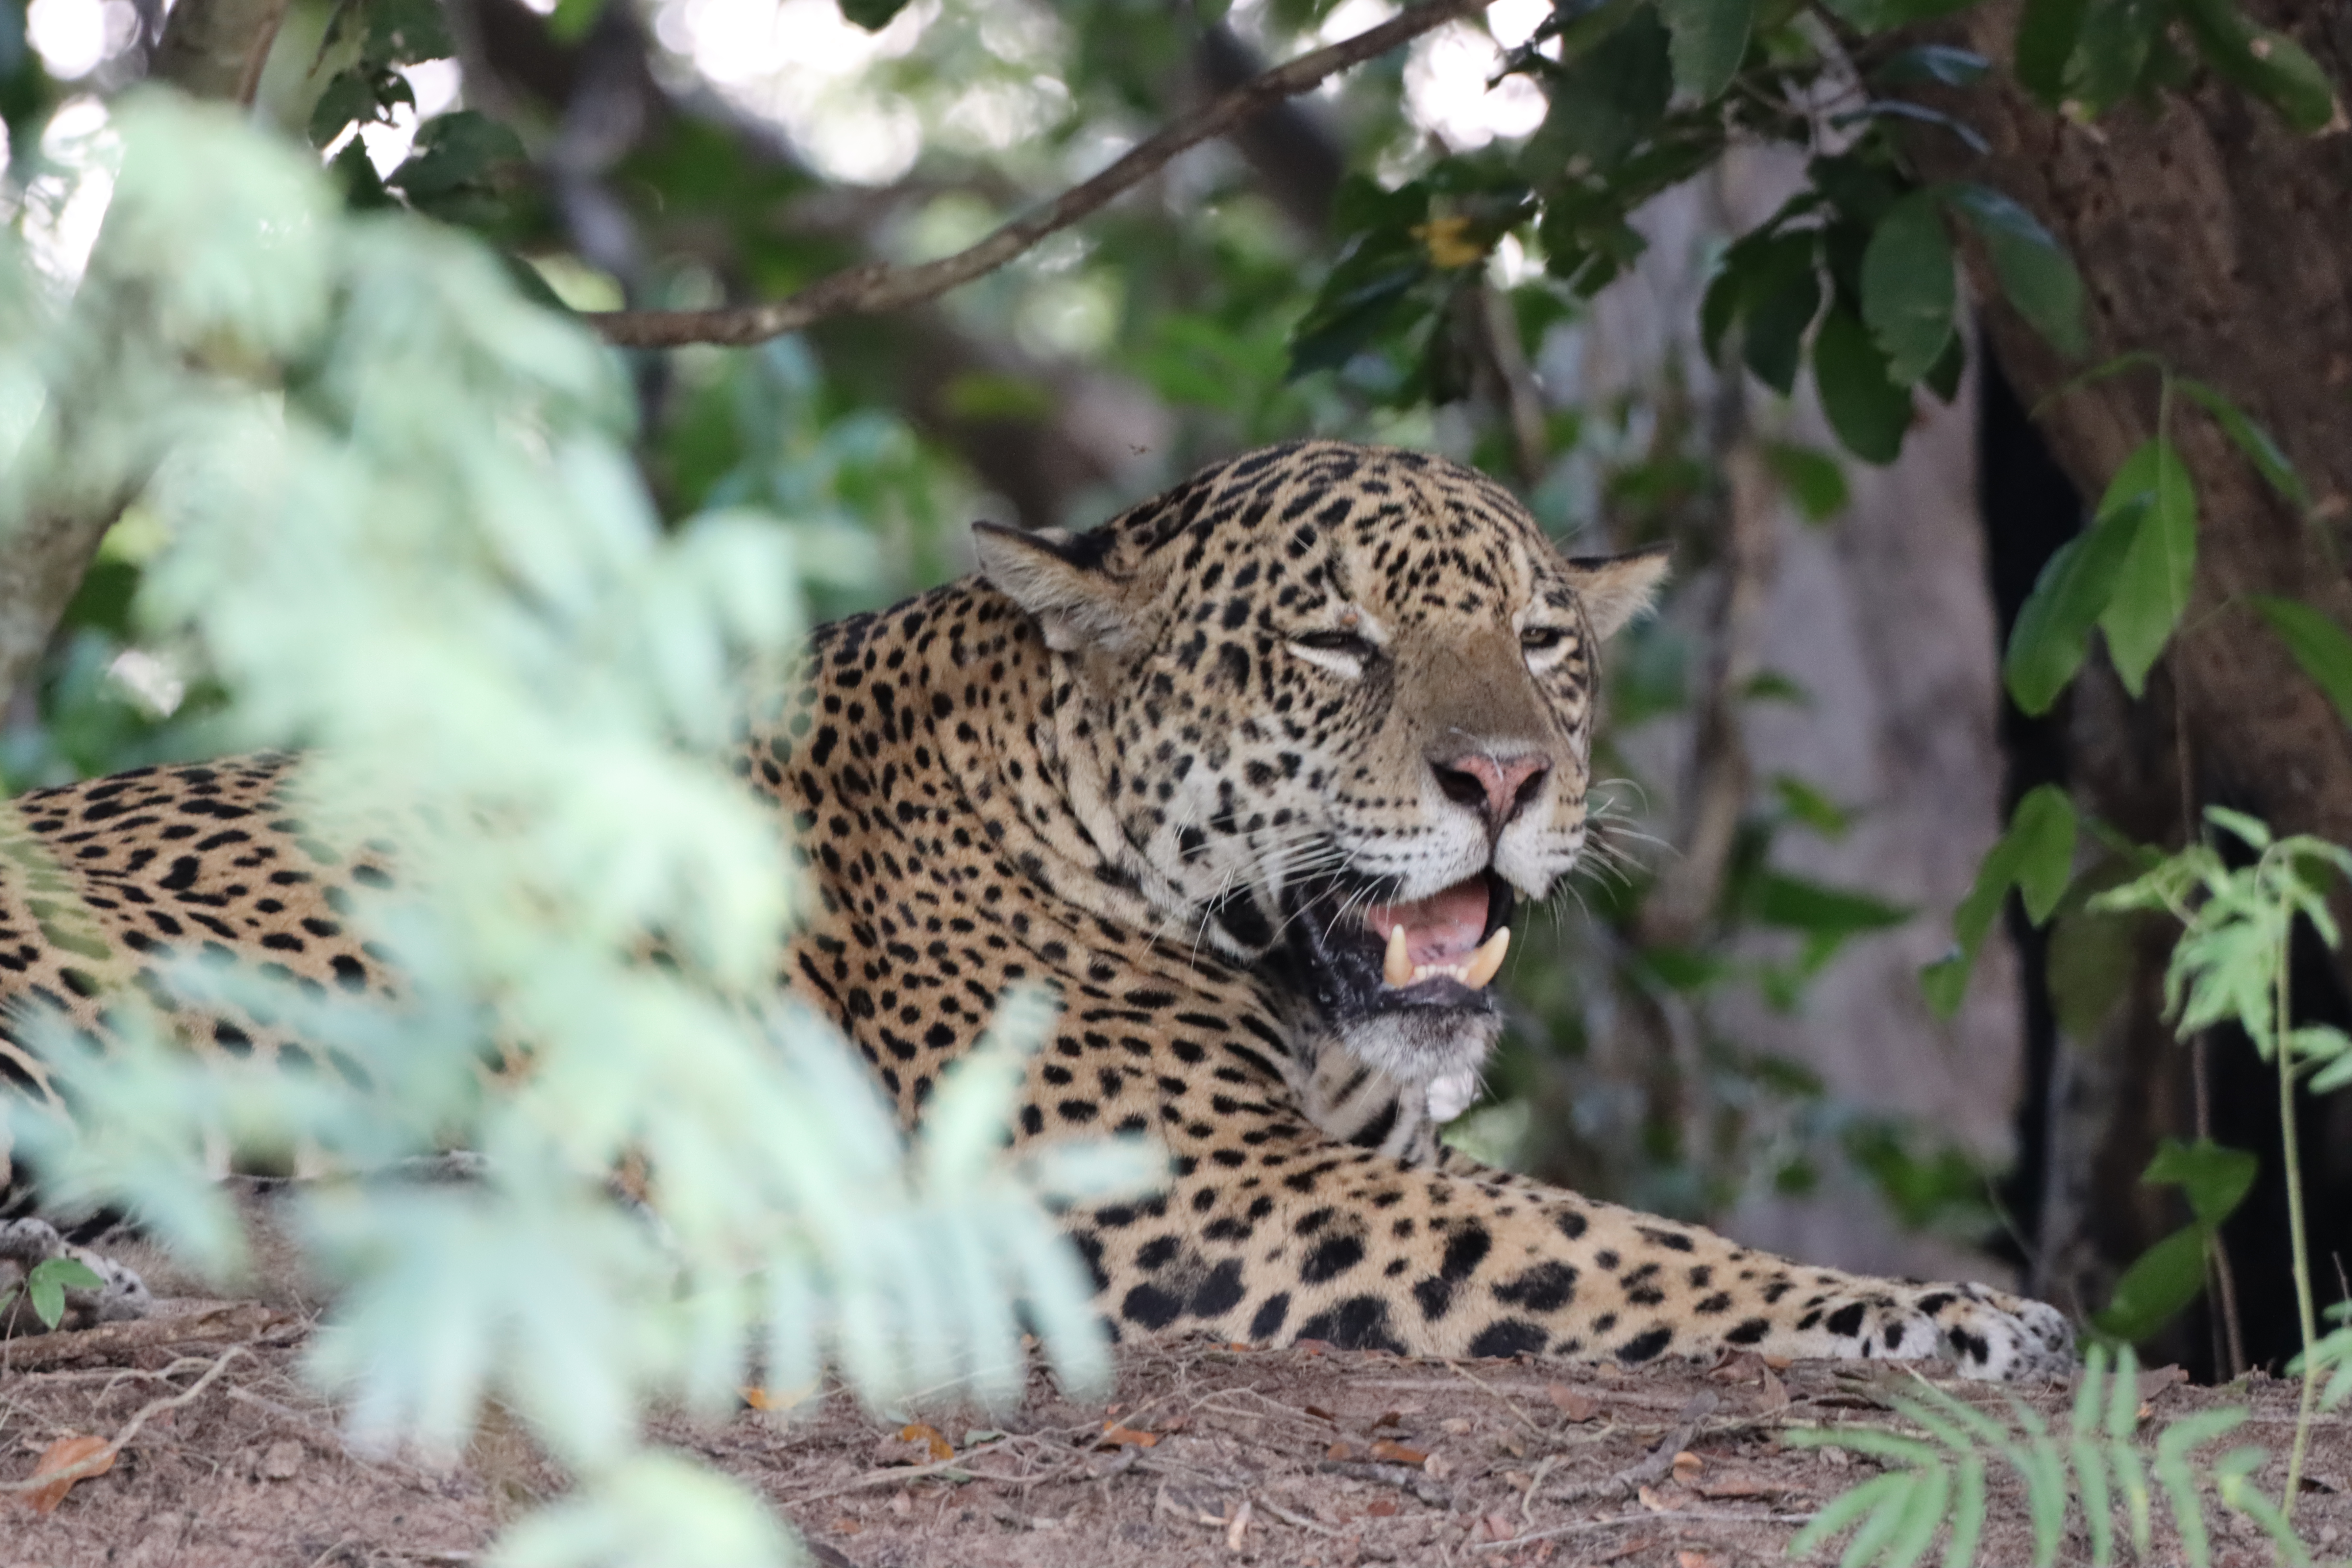
Jaguar: Bagua